Cain's Merry Widows

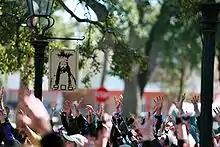
Cain's Merry Widows paying a visit to Joe Cain's house on Augusta Street in 2007

The Mardi Gras mystic society of Cain's Merry Widows (a women's mystic society) was founded in 1974 in Mobile, Alabama, home of the first Mardi Gras in America (1703). The organization celebrates 50 years in 2024.